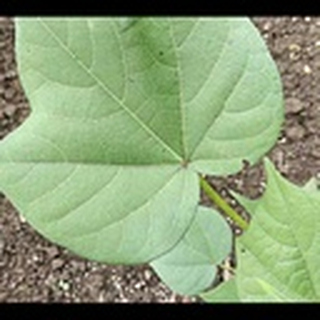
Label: healthy_cotton